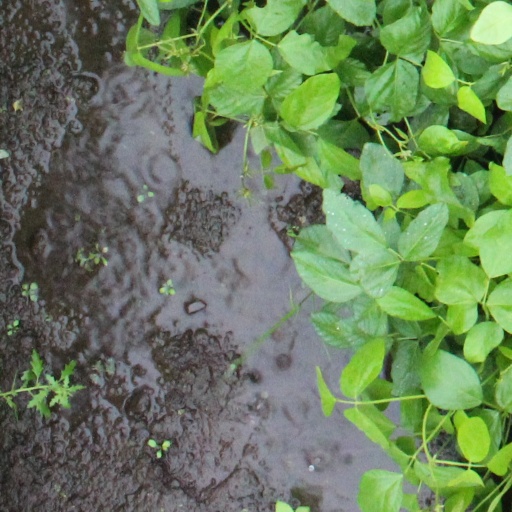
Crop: soybean